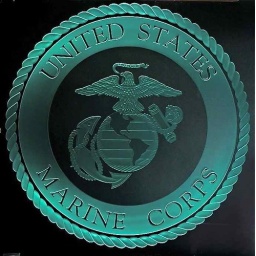
Corporate logo etched or carved in glass sign by Sans Soucie.